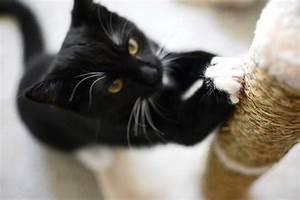
cat